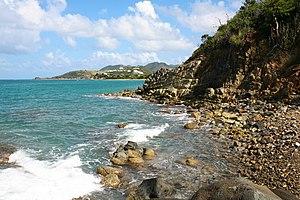
Cote de Saint-Martin face à Anguilla
Saint-Martin est un territoire français situé dans les Caraïbes, dans la partie nord de l’île de Saint-Martin, dans les Antilles, portant le statut de collectivité d'outre-mer française depuis le 15 juillet 2007. Avant cette date, elle faisait partie intégrante du département d'outre-mer de la Guadeloupe.